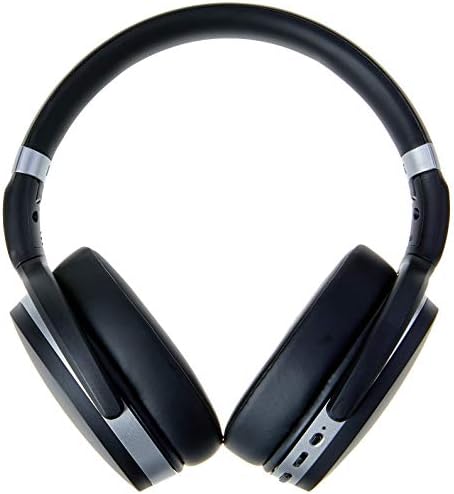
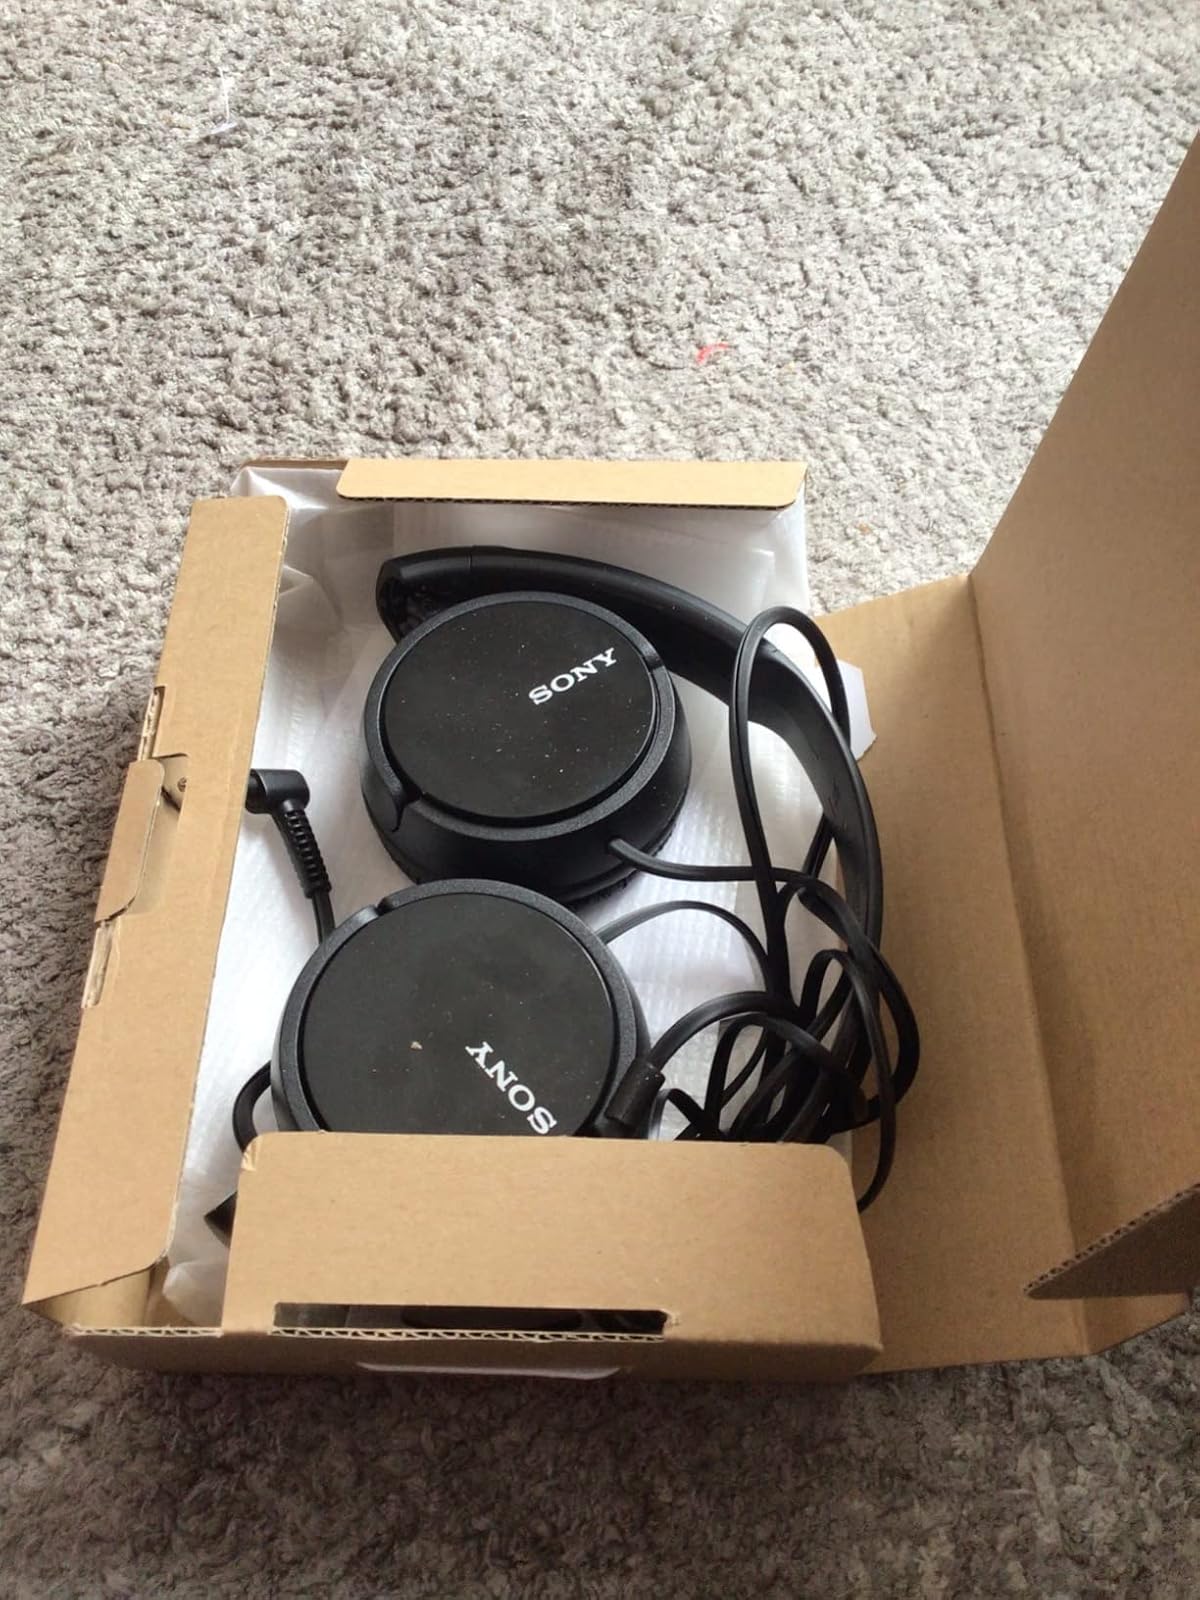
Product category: headphones
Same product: no